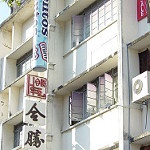
Label: buildings